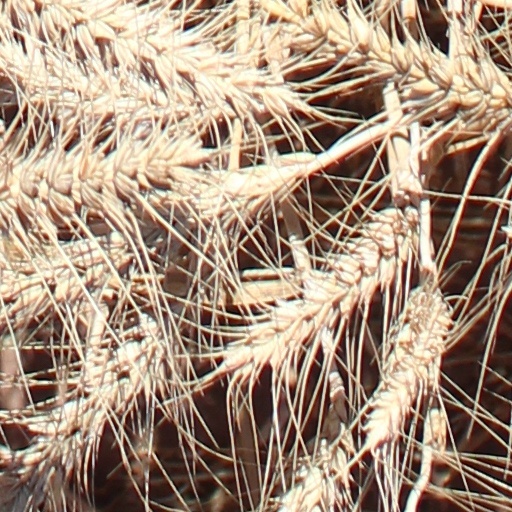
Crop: wheat